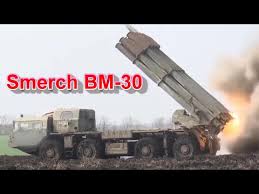
Label: BM-30